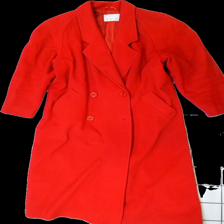
View: front
Type: Winter jacket
Category: Ladies
Brand: Not in the list
Brand text on label: johan skoglund
Colors: Red
Material: 100% silk
Cut: Regular, Long
Season: Winter
Stains: Minor
Damage location: bottom right
Damage 2 location: top center
Damage 3 location: bottom left
Price range: 50-100
Recommended usage: Reuse
Description: vinterjacka, någon lös tråd och lite smutsig på insida längst ner